The Power of Positive Thinking

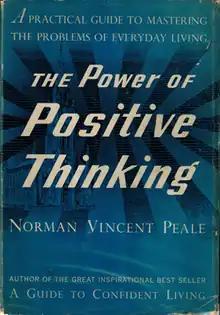
First edition cover

The Power of Positive Thinking: A Practical Guide to Mastering the Problems of Everyday Living is a 1952 self-help book by American minister Norman Vincent Peale. It provides anecdotal "case histories" of positive thinking using a biblical approach, and practical instructions which were designed to help the reader achieve a permanent and optimistic attitude. These techniques usually involved affirmations and visualizations. Peale claimed that such techniques would give the reader a higher satisfaction and quality of life. The book was negatively reviewed by scholars and health experts, but was popular among the general public and has sold well.